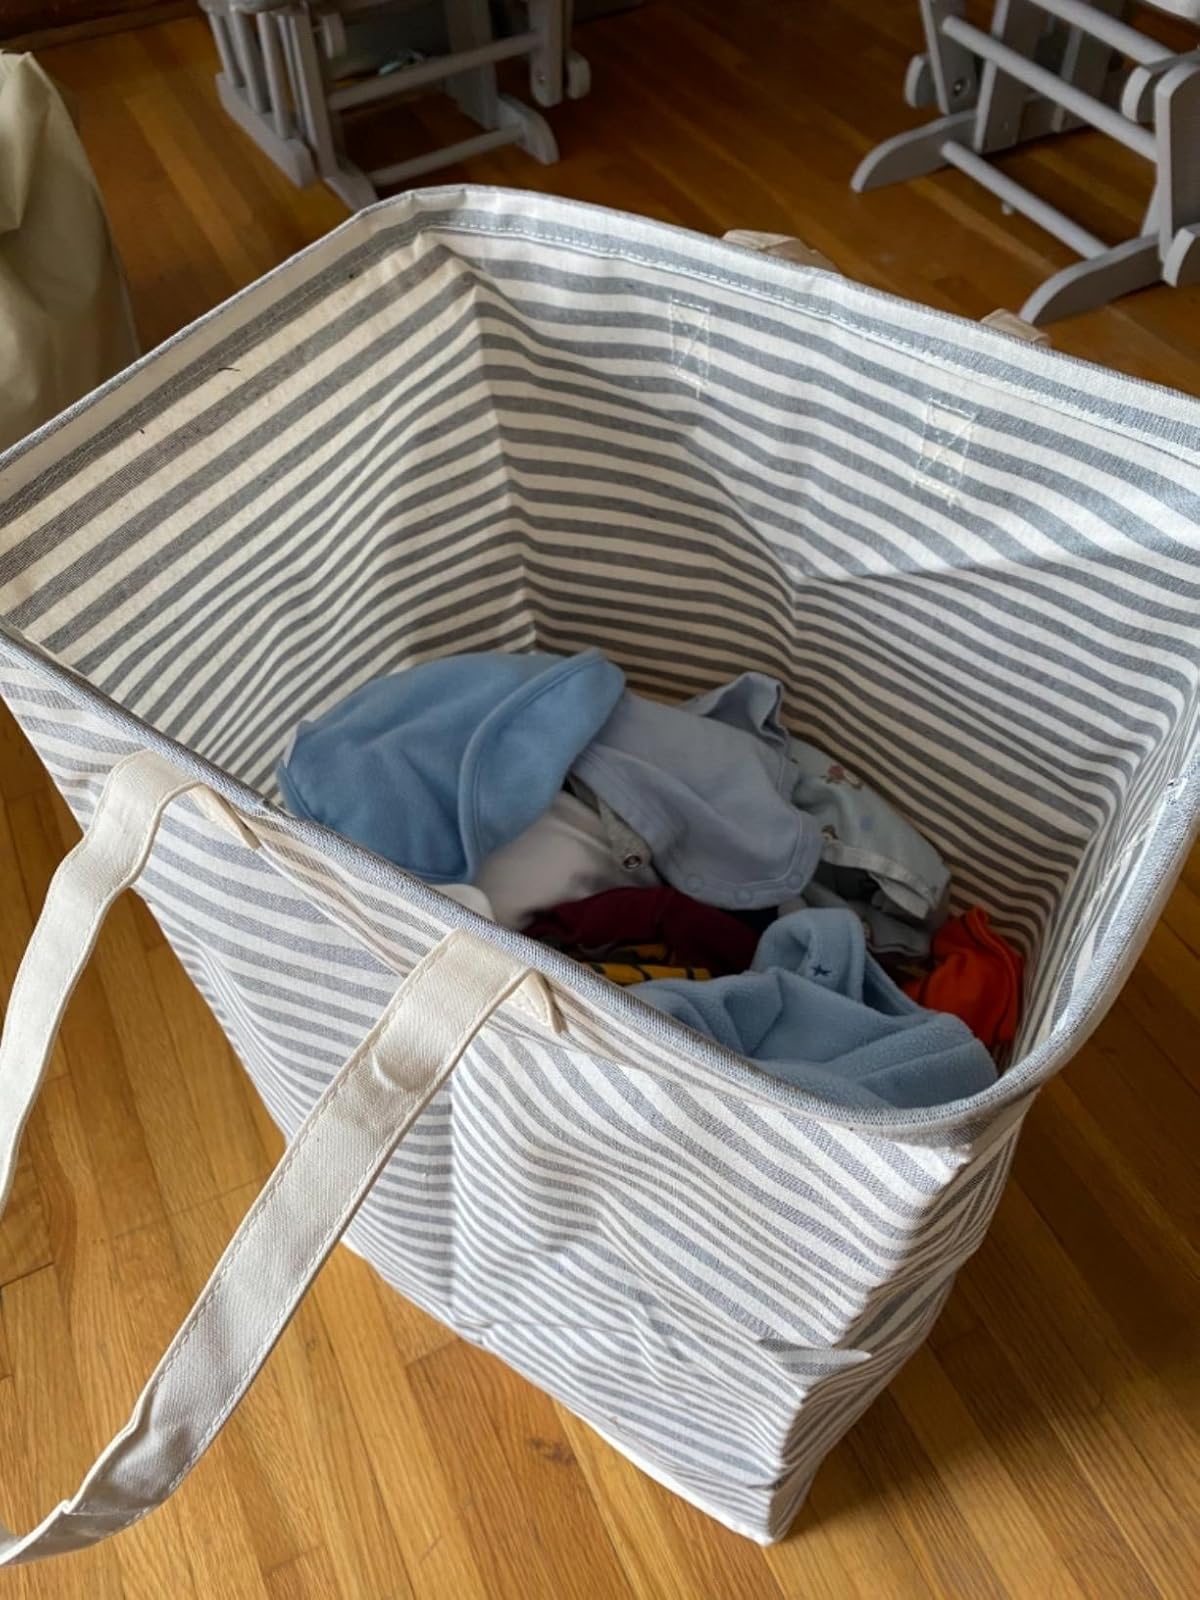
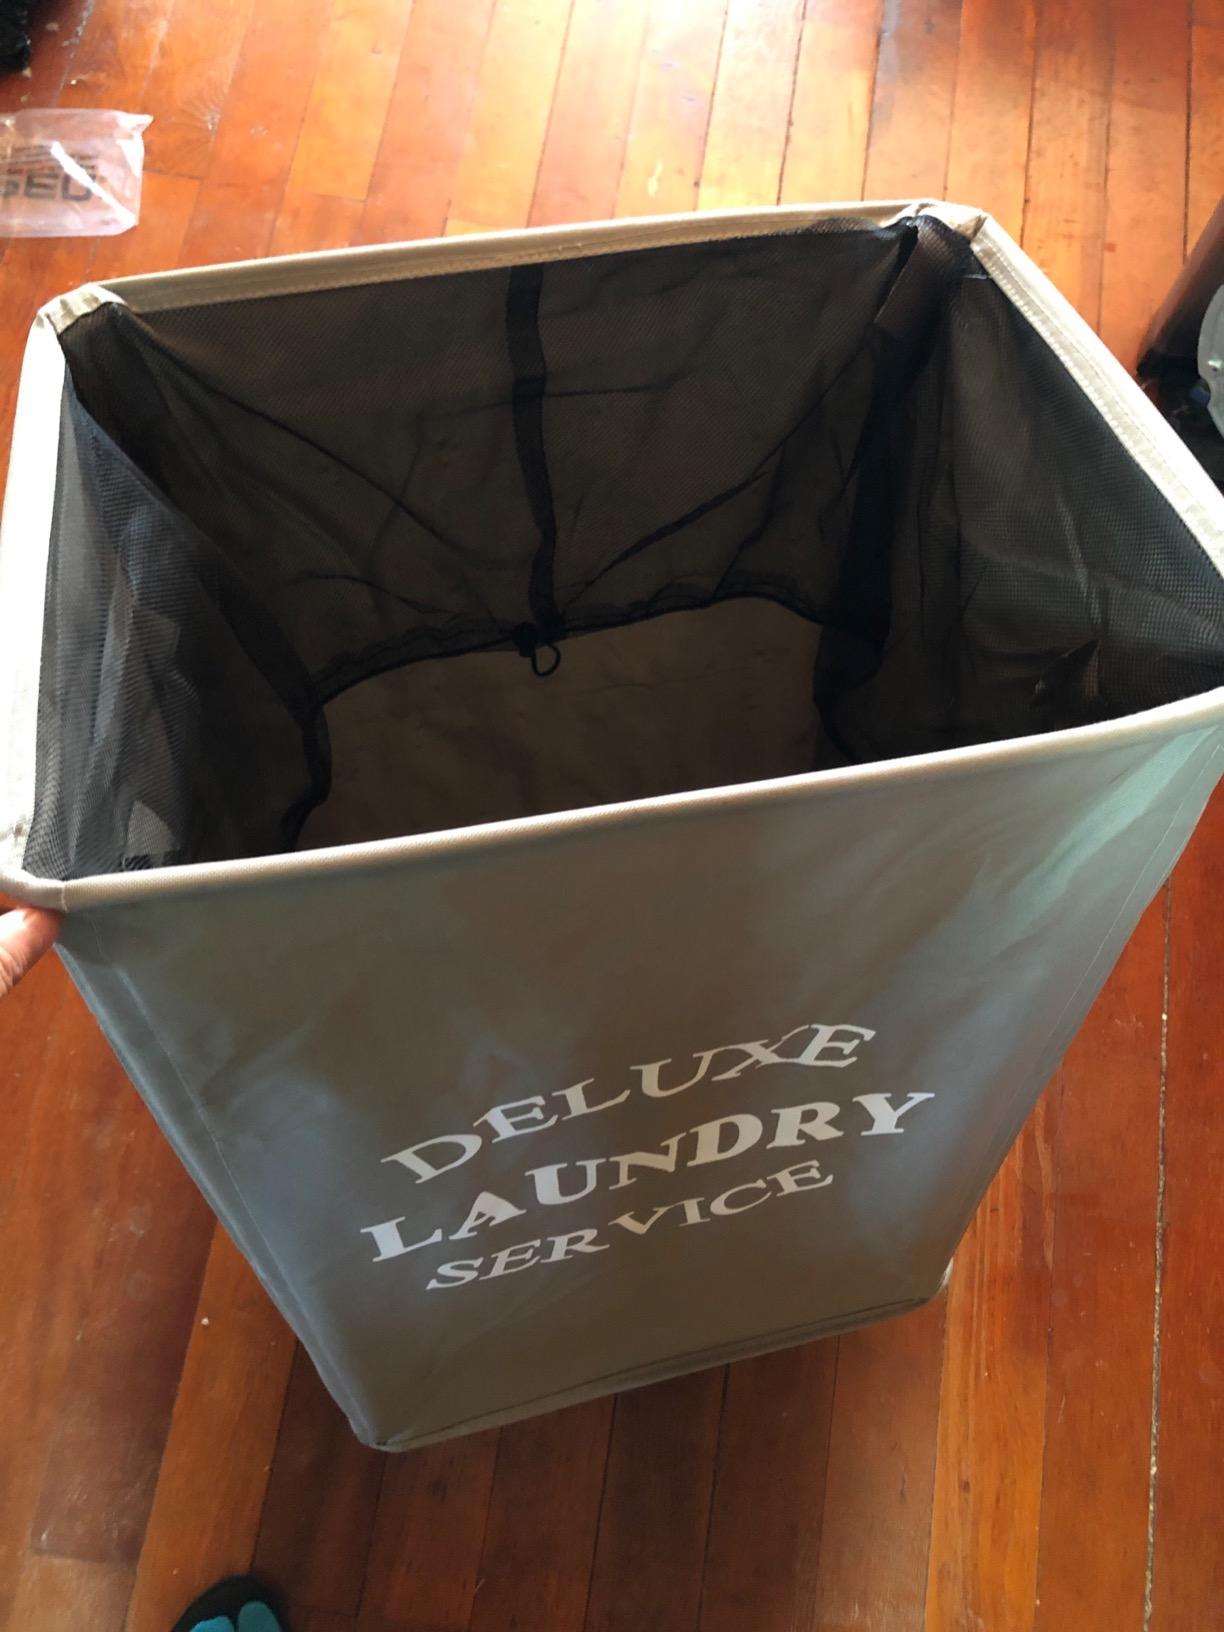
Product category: items_hamper
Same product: no